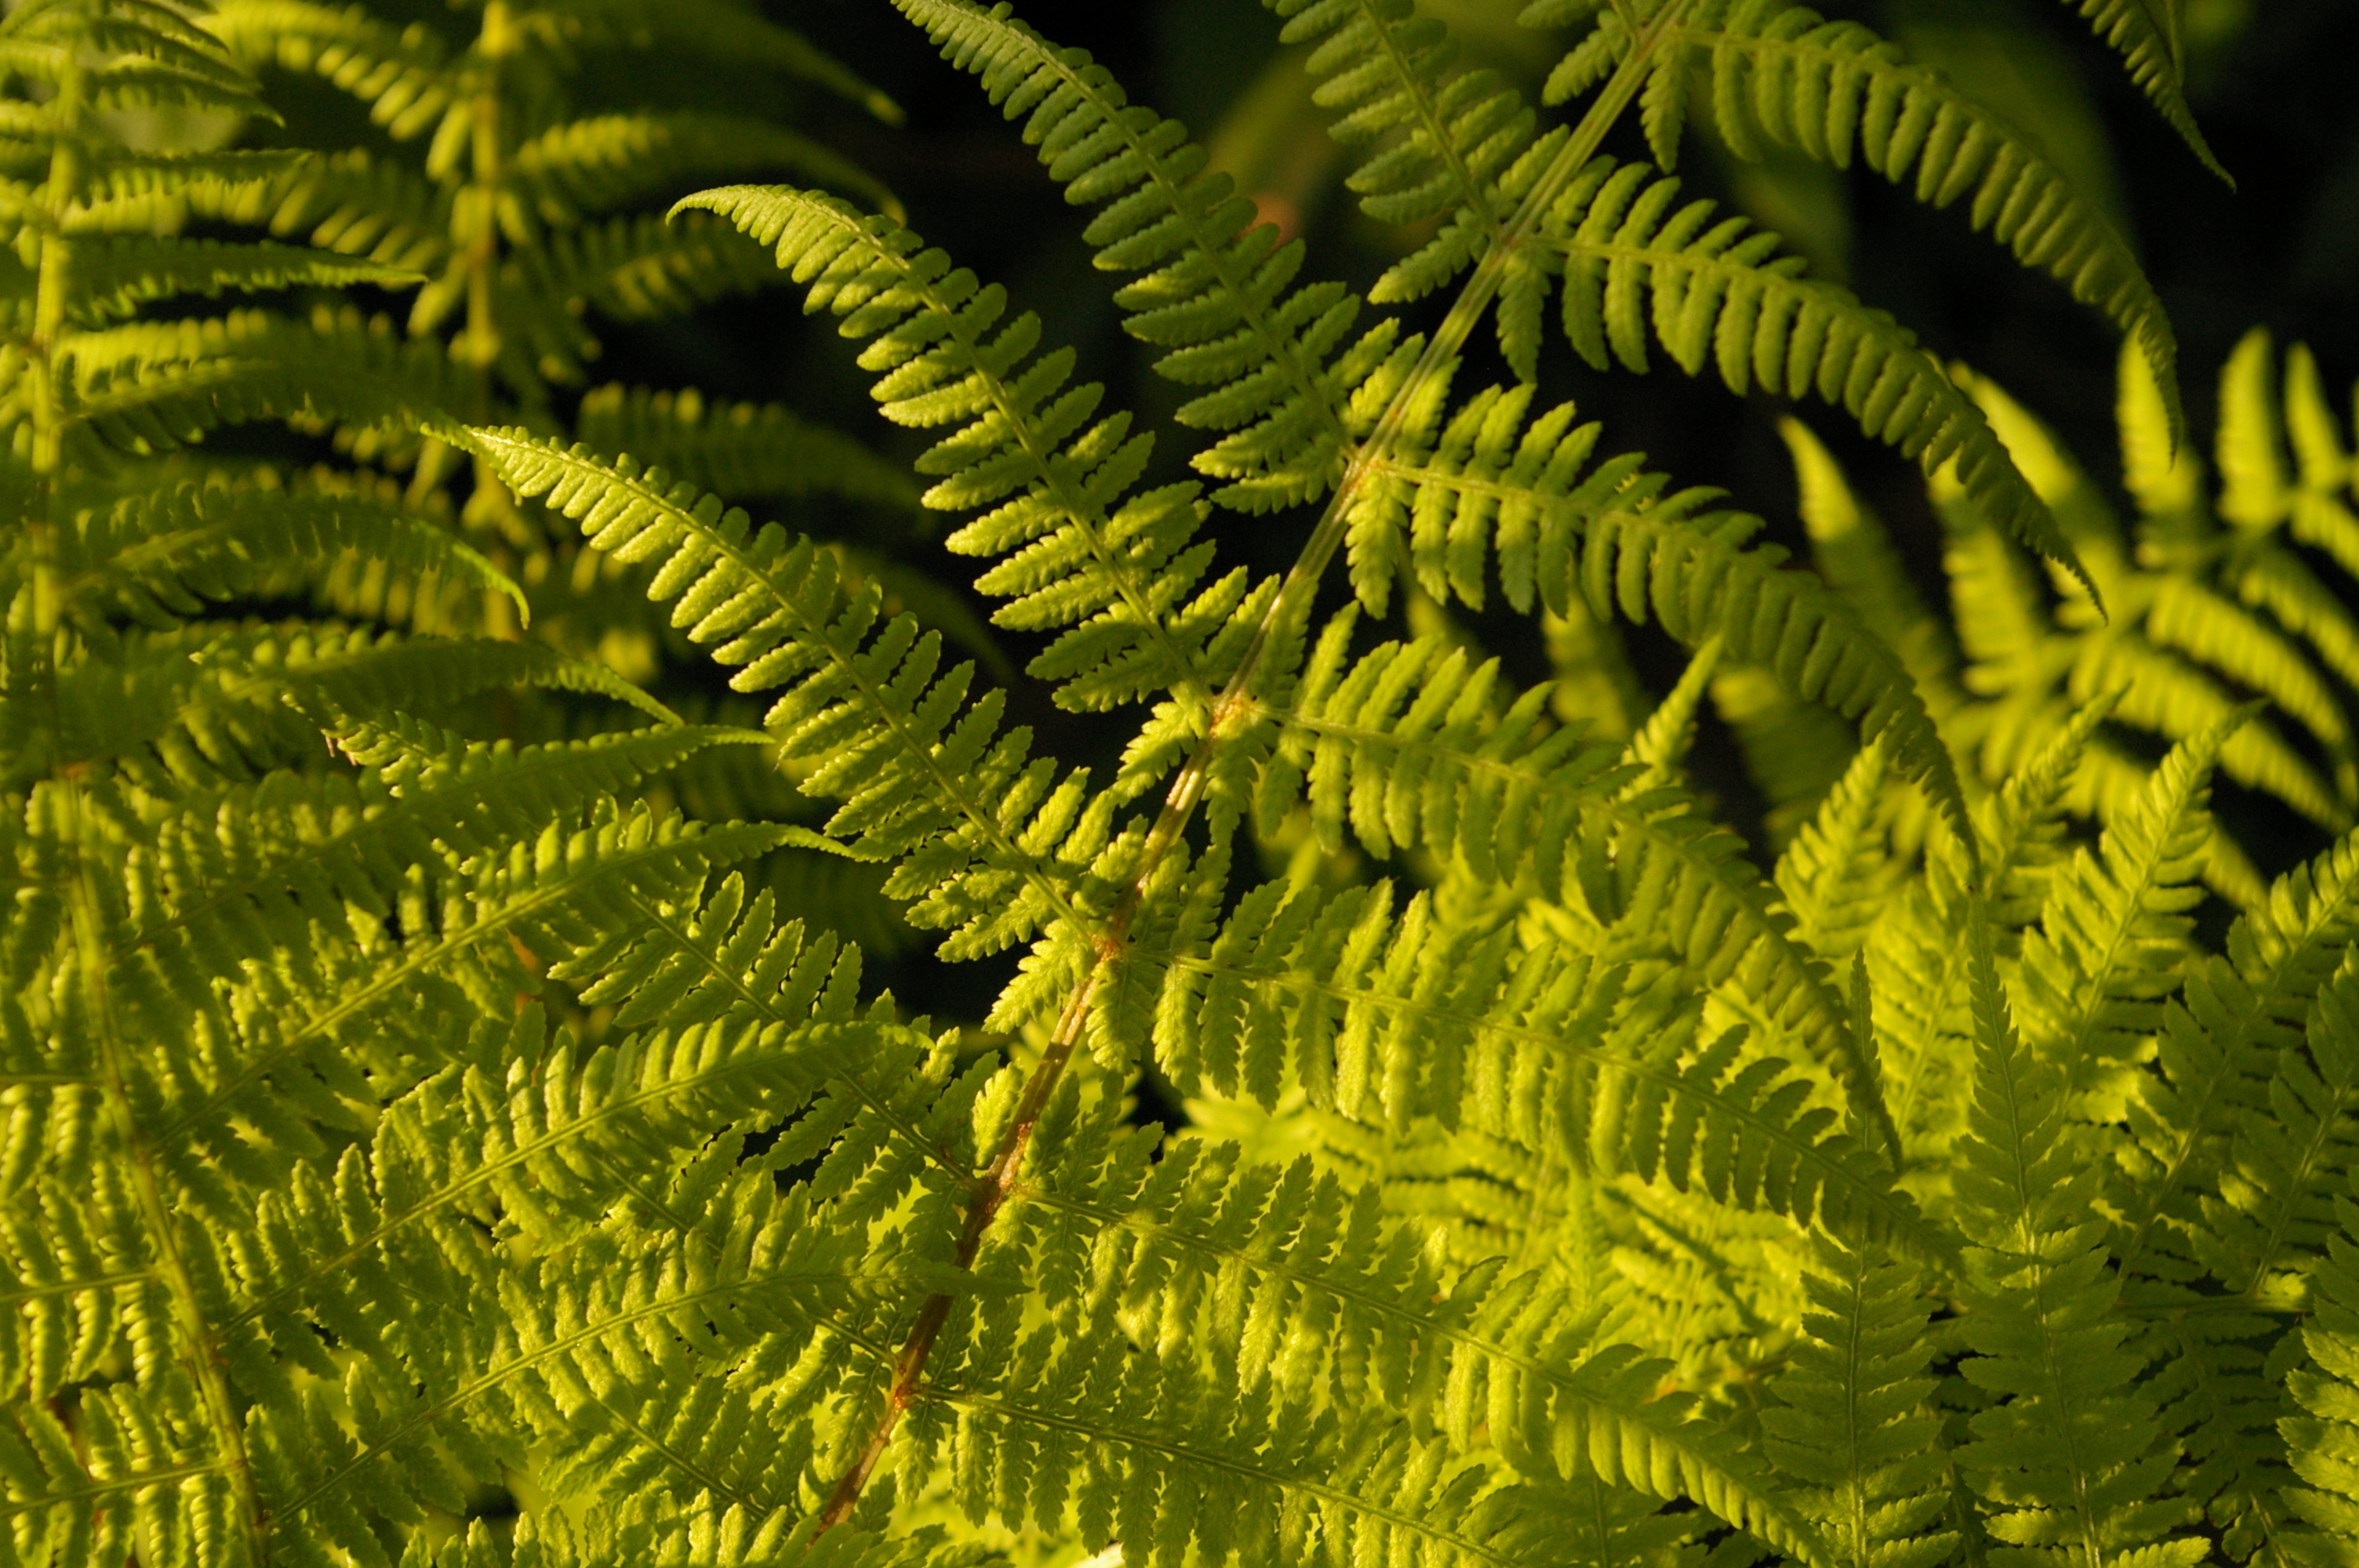
tree, nature, forest, light, plant, sunlight, star, leaf, flower, green, botany, close, flora, fern, lichtspiel, leaves, vegetation, beautiful, sunbeam, filigree, back light, macro photography, schattenpflanze, plant stem, land plant, ferns and horsetails, vascular plant, ostrich fern